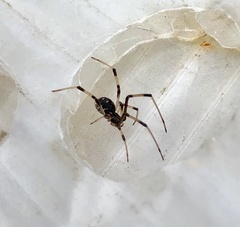
Species: Parasteatoda_tepidariorum